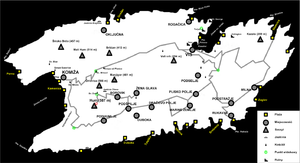
Isa fut une colonie grecque située sur l'île de Vis.